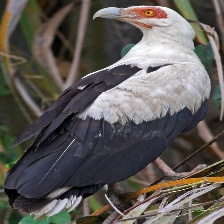
Species: PALM NUT VULTURE
Scientific name: GYPOHIERAX ANGOLENSIS
ImageNet parent category: vulture